Mayas CDMX

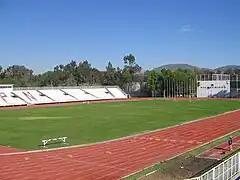
Estadio Wilfrido Massieu, current home field of the Mayas.

In 2016, for the inaugural season of the LFA, all of the four founding teams (Condors, Eagles, Raptors and Mayas) played all their matches at the Estadio Jesús Martínez "Palillo", in the Magdalena Mixhuca Sports City.